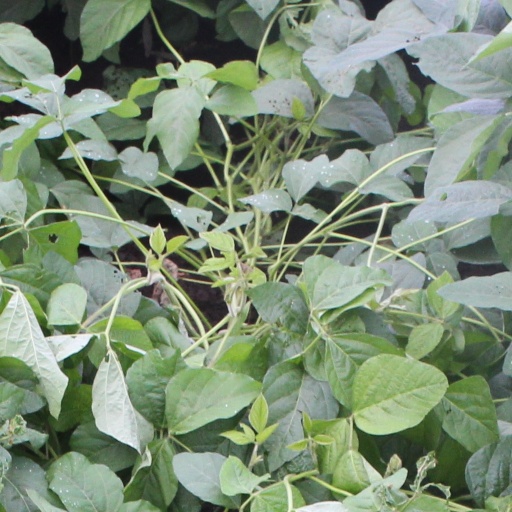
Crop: soybean